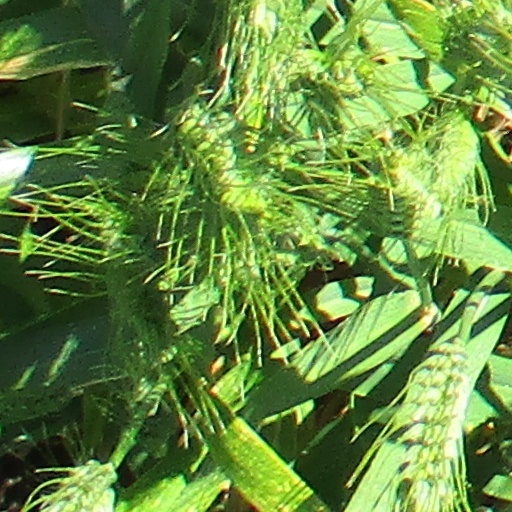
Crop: wheat